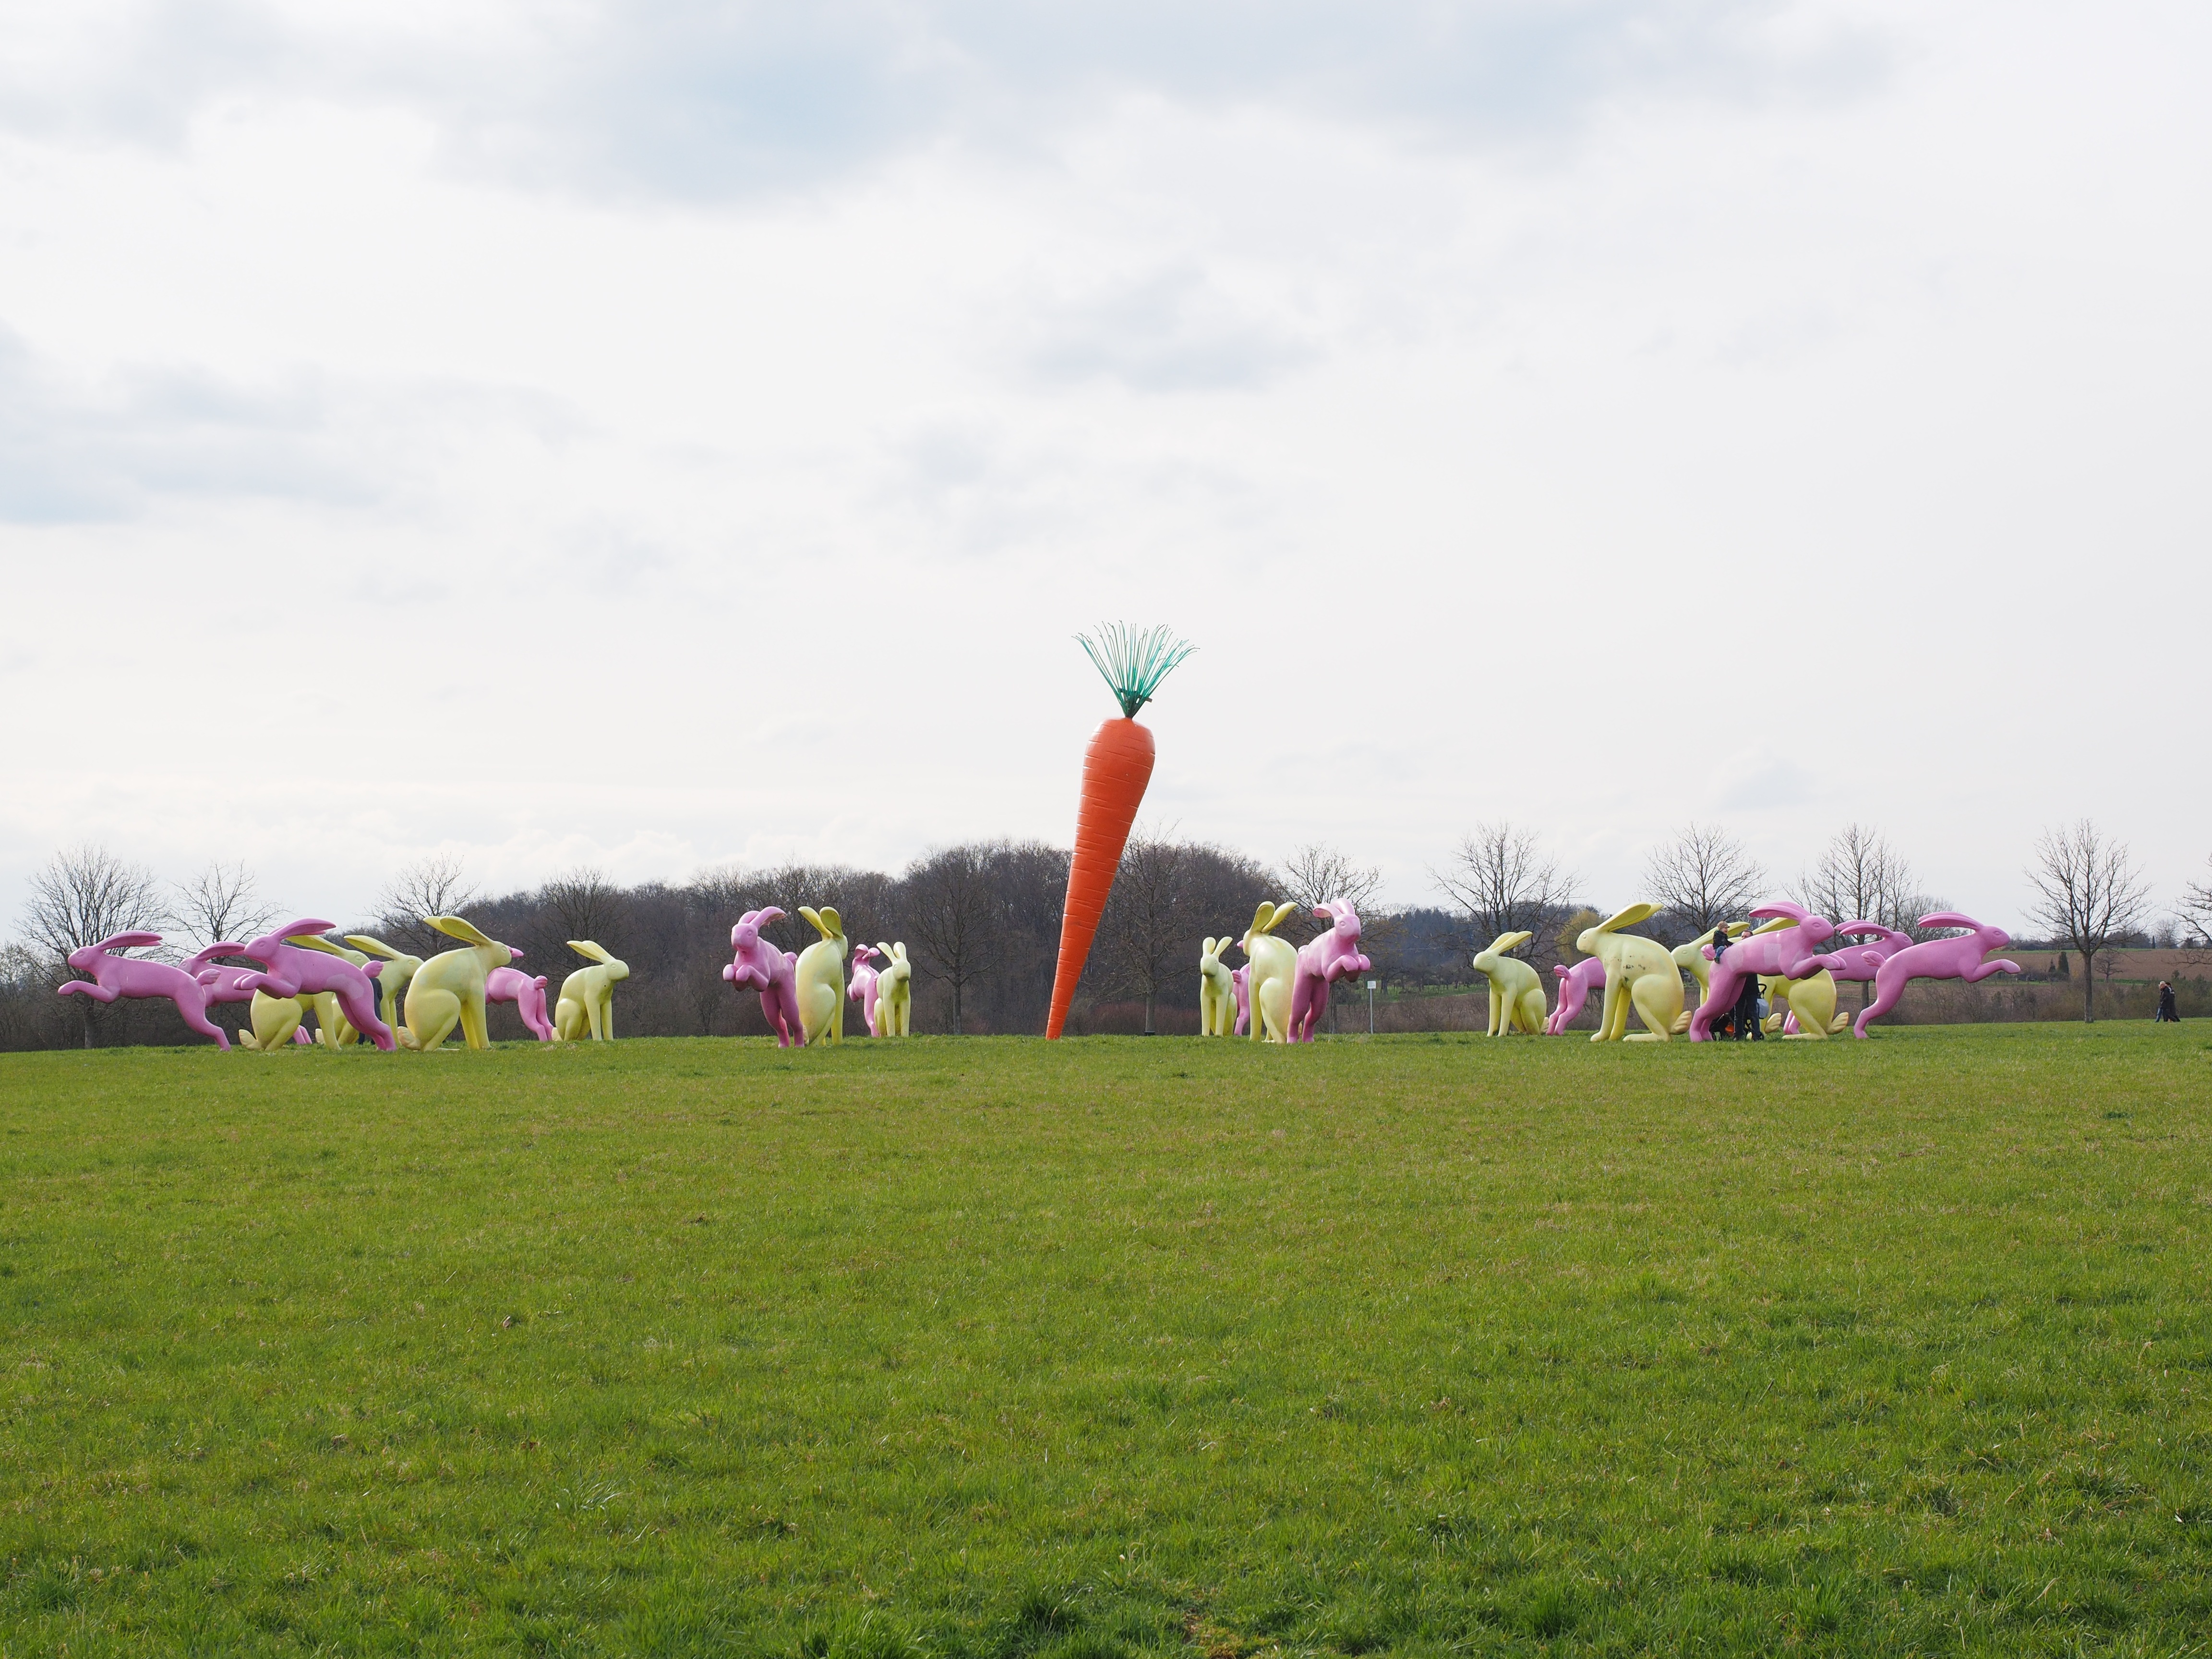
grass, field, meadow, hill, wind, colorful, yellow, pink, toy, carrot, parachute, paragliding, rabbit, artwork, art, sports, grassland, modern art, air sports, giant rabbits, art object, object art, ostfildern, esslingen, seat and flitz rabbits, rosalie, madaris, scharnhauser park, rabbit couples, le roi carotte, giant carrot, bunny gyro, bunny rondelle, atmosphere of earth, windsports, kite sports